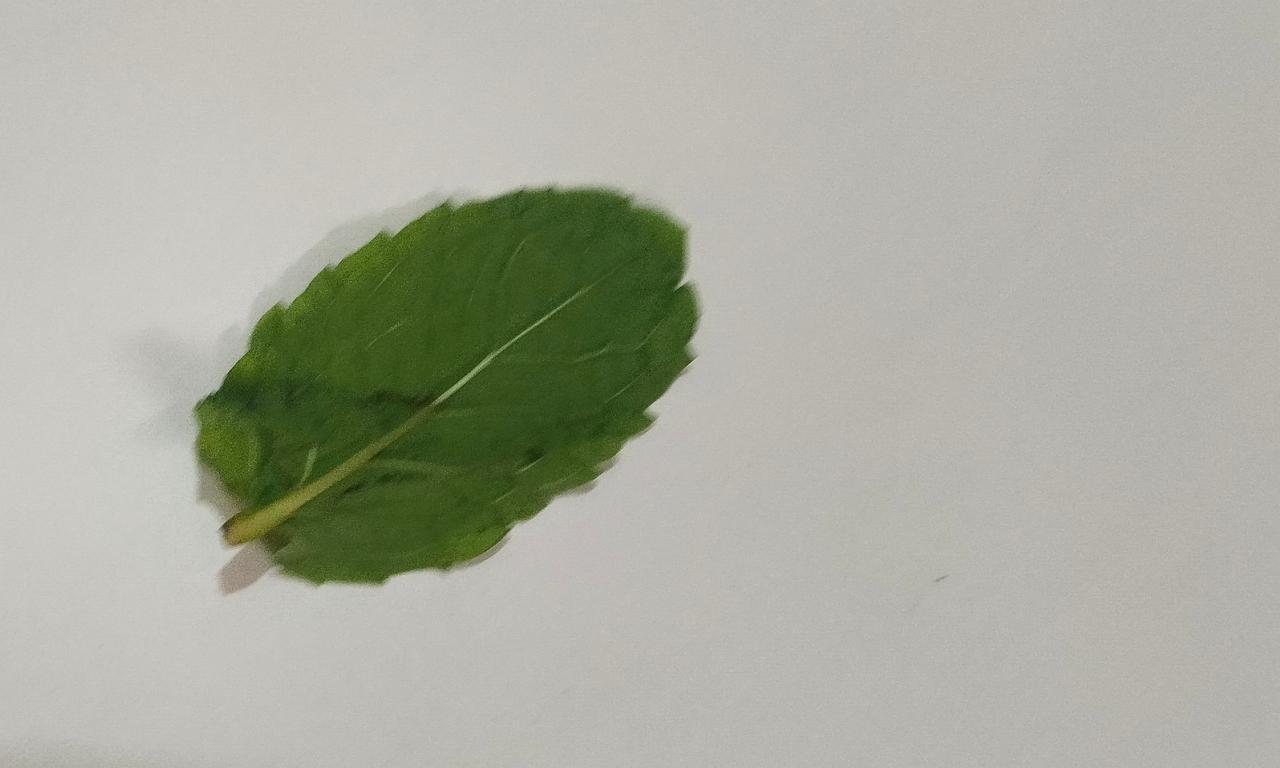
Label: Fresh